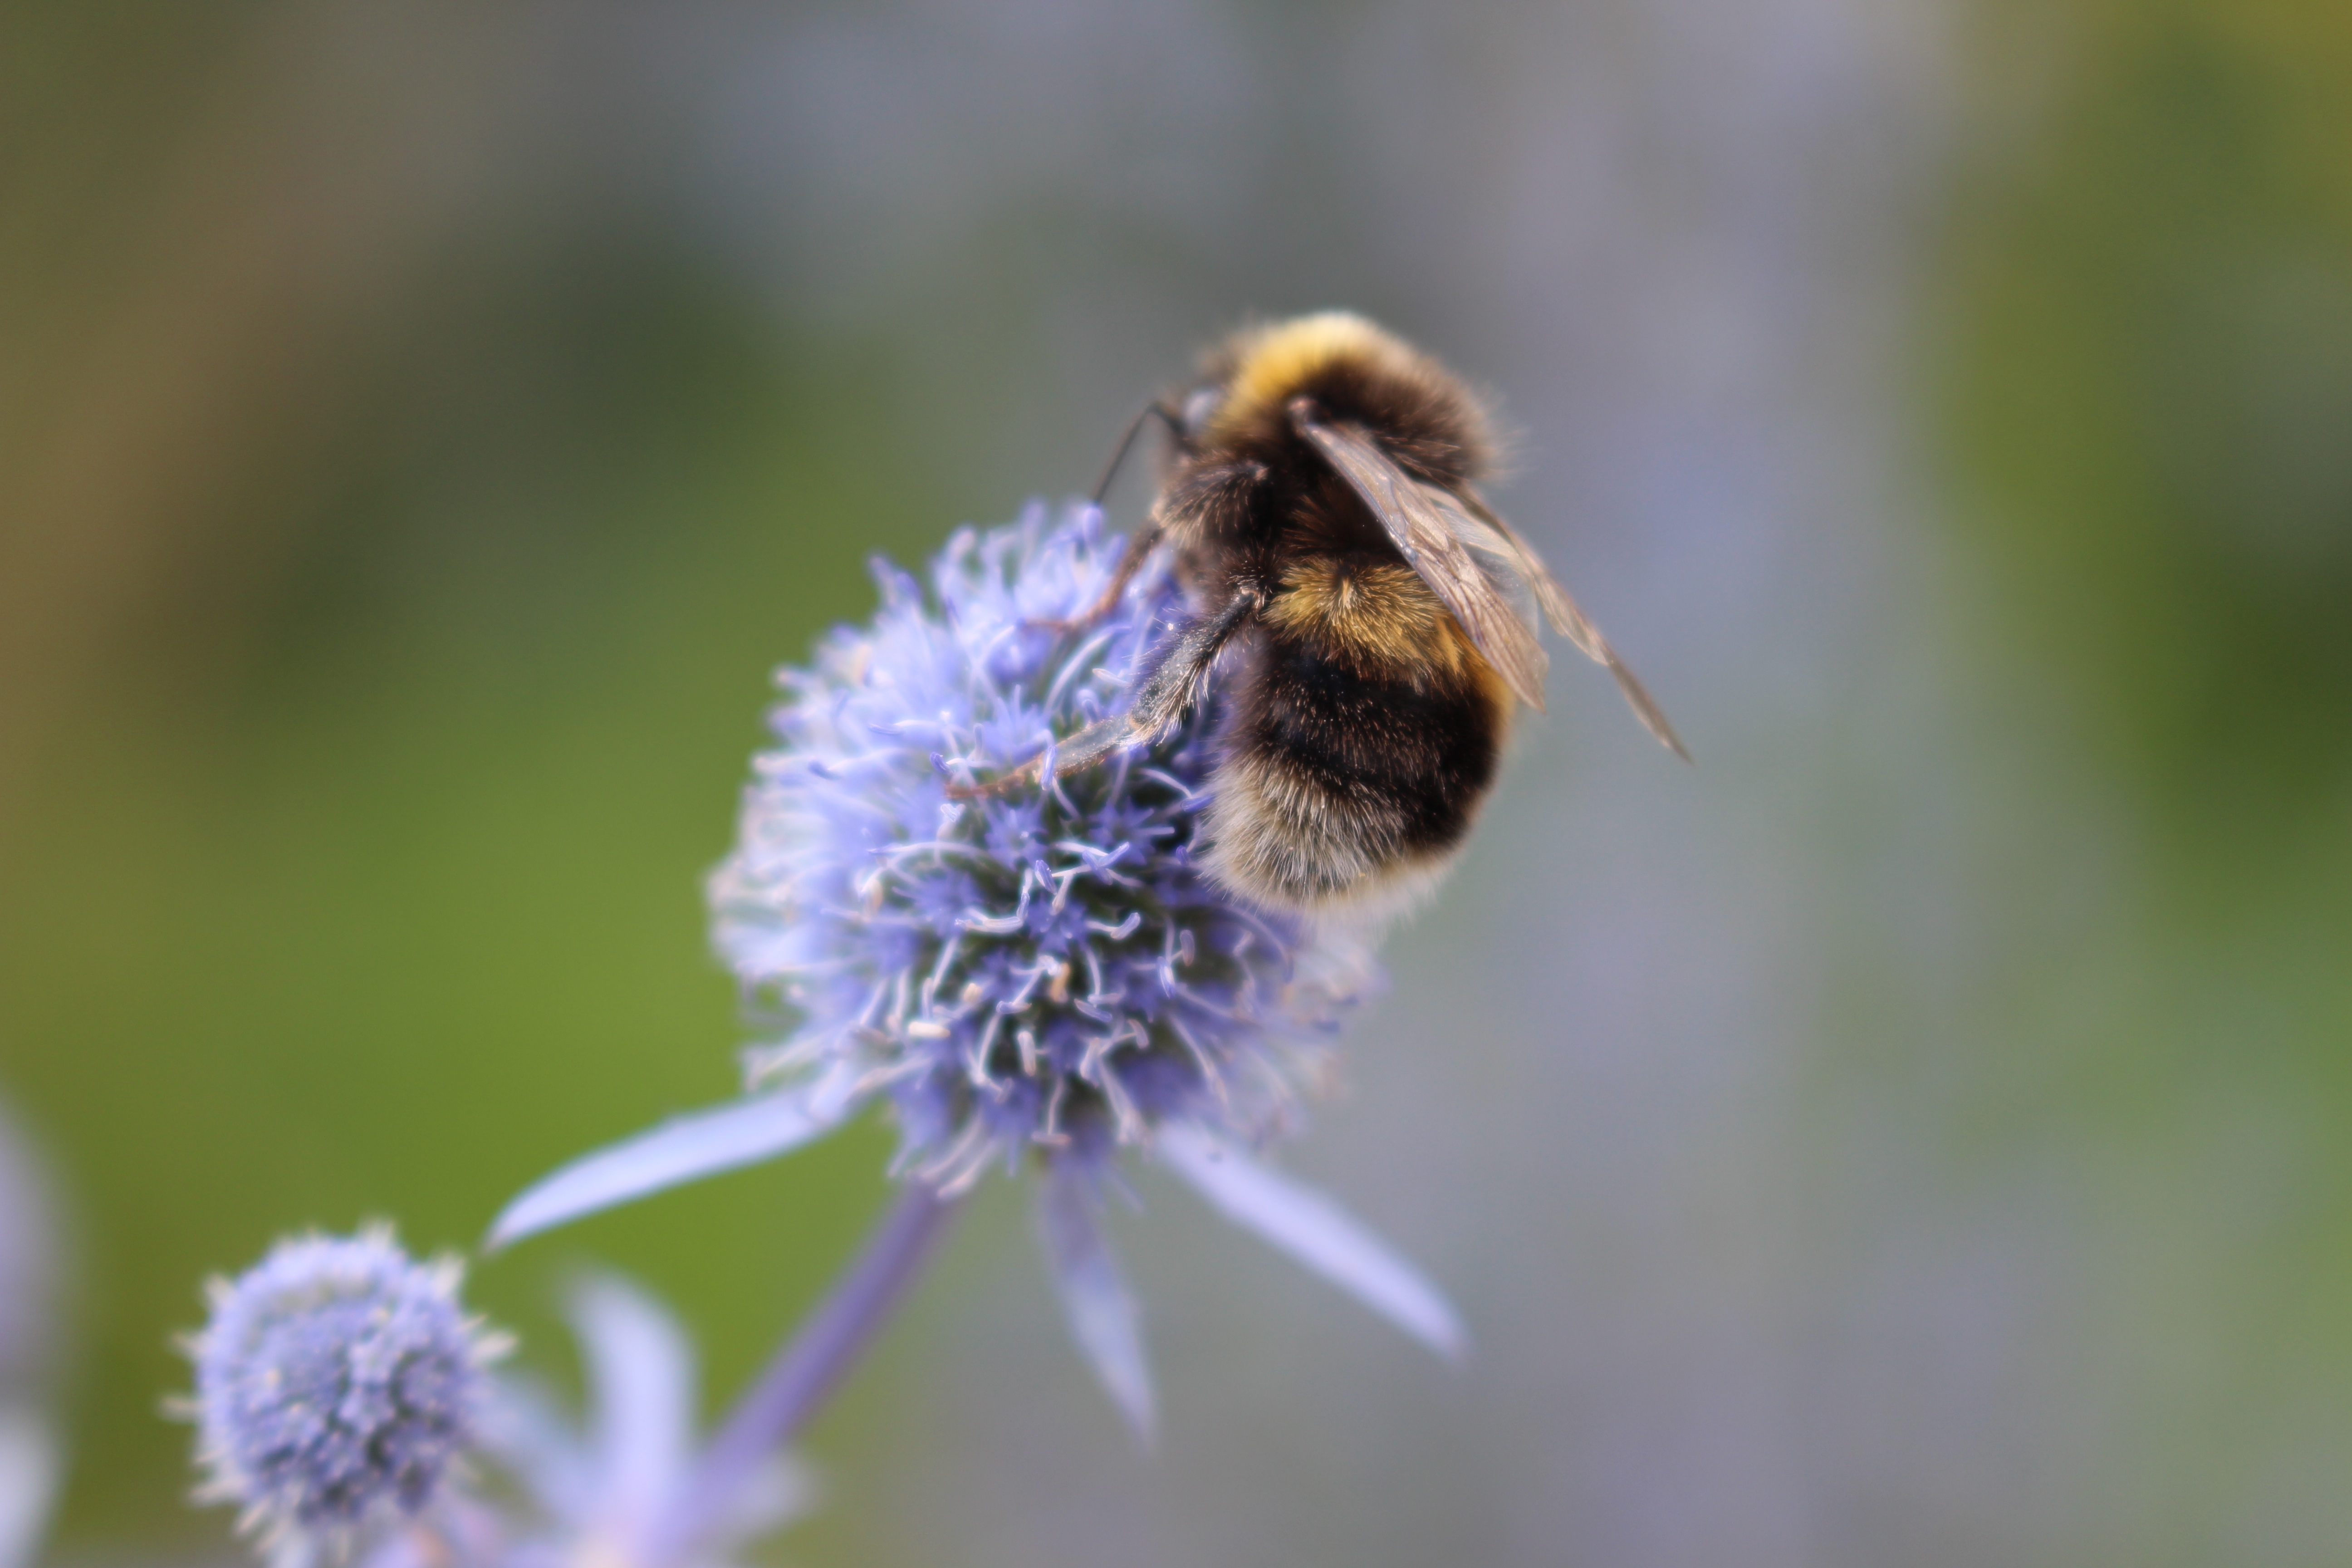
plant, flower, pollen, insect, flora, fauna, invertebrate, wildflower, close up, bee, bumblebee, nectar, macro photography, honey bee, pollinator, plant stem, membrane winged insect